Quito

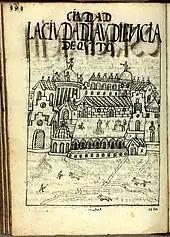
Quito in 1615 by the Guamán Poma.

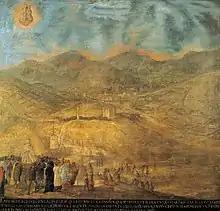
Artwork that shows a far view of the city. Mid-18th century.

Incan uprising against the Spanish continued during 1534. The conquistador Diego de Almagro founded Santiago de Quito (in present-day Colta, near Riobamba) on 15 August 1534, renamed as San Francisco de Quito on 28 August 1534. The city was later refounded at its present location on 6 December 1534 by 204 settlers led by Sebastián de Benalcázar, who captured leader Rumiñahui, effectively ending all organized resistance. Rumiñahui was executed on 10 January 1535.